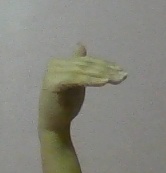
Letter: khaa